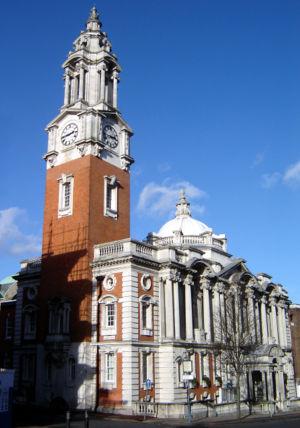
Woolwich est une ville de la banlieue de Londres située sur la berge sud de la Tamise. C'est le lieu de la fondation du Royal Arsenal en 1691 et du Arsenal FC en 1886. C'est une partie de la banlieue, qui faisait historiquement une partie du Kent. Le quartier de Woolwich est aussi connu de façon formelle comme la "paroisse de Woolwich" ou "Woolwich Sainte Marie", qui est ainsi devenu une portion de la zone métropolitaine de Londres au milieu du XIXᵉ siècle. Elle fut absorbée par le Comté de Londres en 1889. En 1965, la plus grande partie du la banlieue de Woolwich devint une partie de la Banlieue Royale de Greenwich, alors que North Woolwich sur l'autre berge de la Tamise, qui était rattaché autrefois à l'Essex voisin, constitue une partie de Newham, et est considéré actuellement comme séparé de Woolwich. Il y est relié par le tunnel pour piétons de Woolwich.
L'Hôtel de Ville de Woolwich est un édifice du début du XXᵉ siècle, situé dans le quartier historique de Bathway au centre de Woolwich, au Sud-Est de Londres. Jusqu'en 1965, il fut le siège du gouvernement local de l'Arrondissement urbain de Woolwich, après quoi il est devenu le principal siège du London Borough de Greenwich. Le bâtiment est un Monument classé de Grade II* et un des rares exemples d'hôtel de ville de style Baroque Edouardien à Londres.